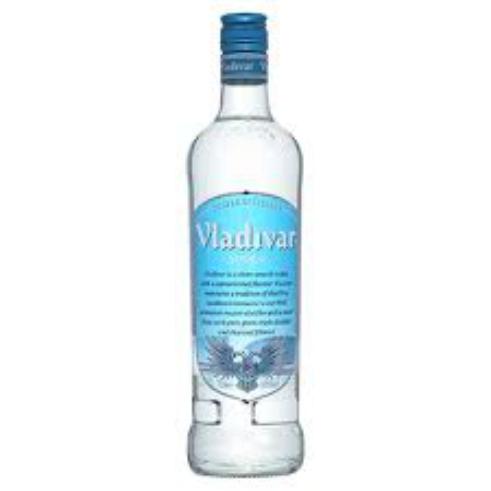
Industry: Food